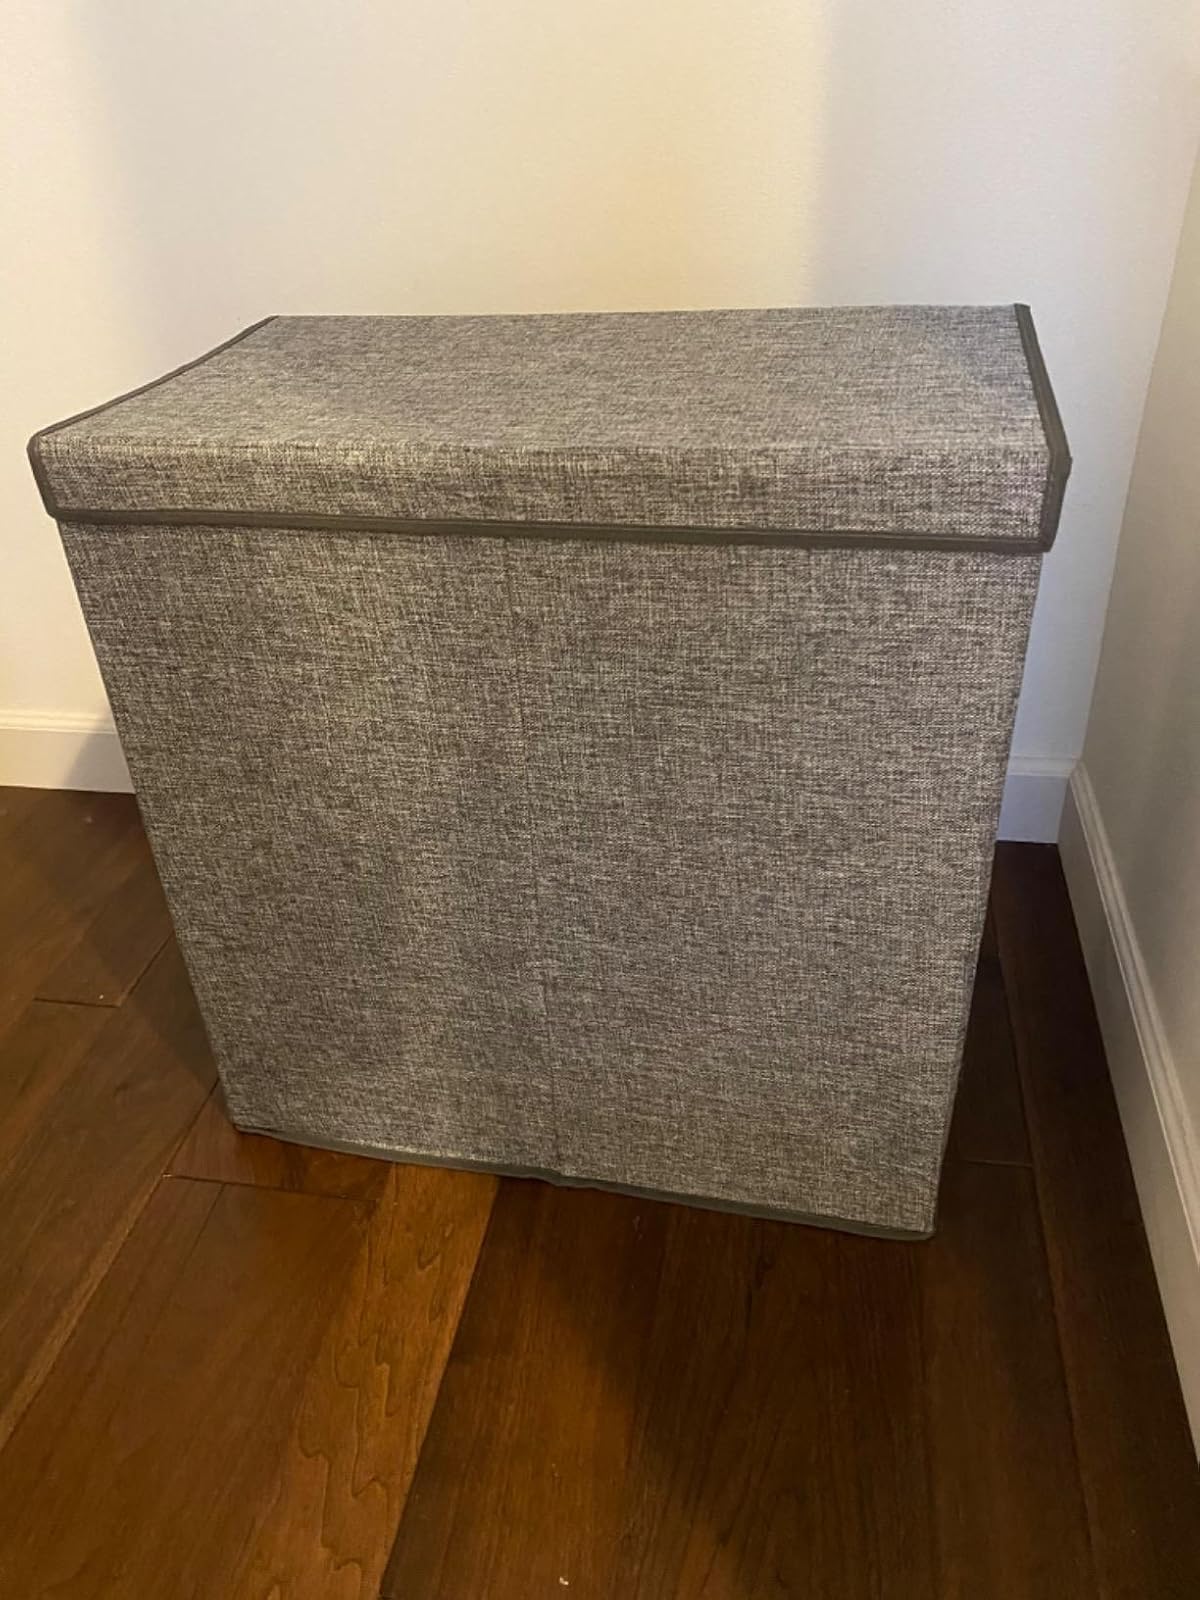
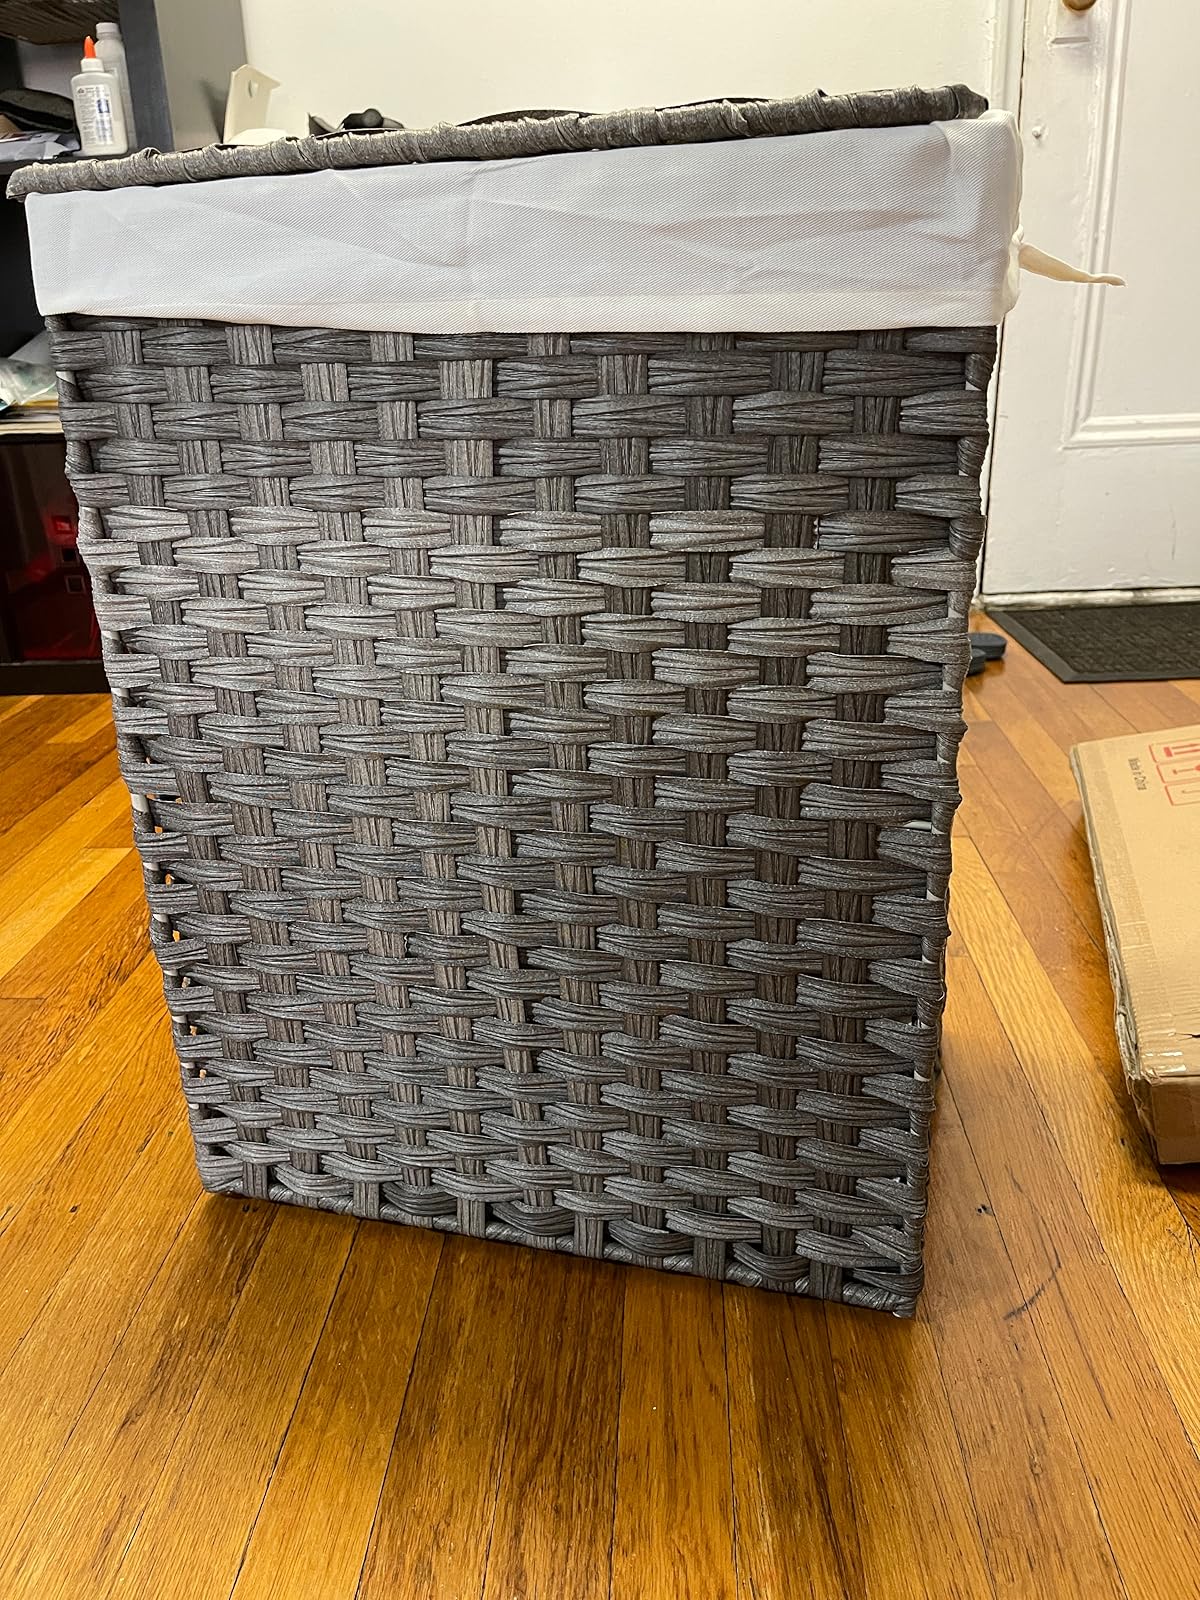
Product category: items_hamper
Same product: no